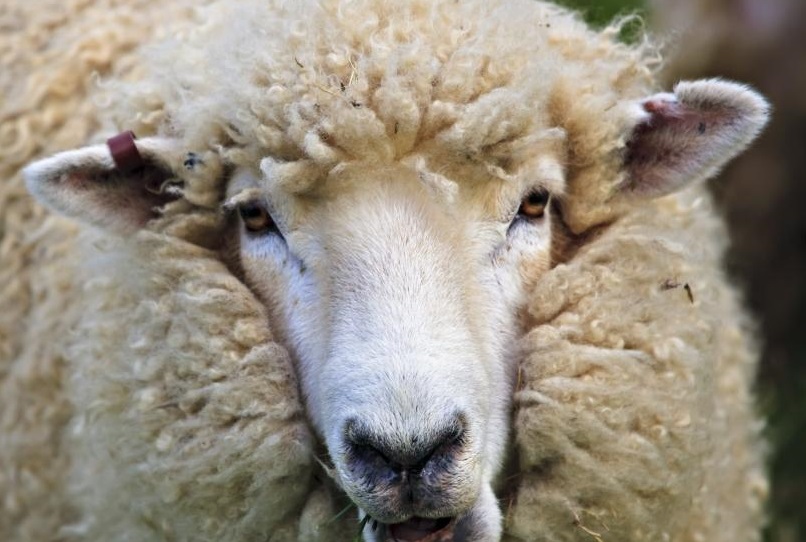
Label: no pain